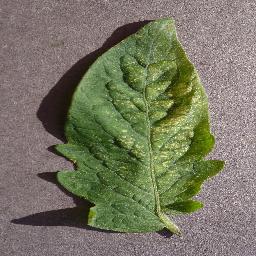
Label: Tomato___Spider_mites Two-spotted_spider_mite